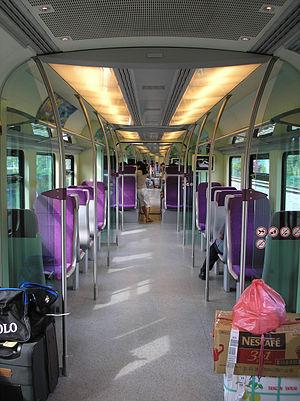
Le KLIA Ekspres est une ligne de train qui dessert l'aéroport international de Kuala Lumpur en Malaisie en effectuant un trajet direct sans arrêt intermédiaire entre la principale gare de la capitale et les terminaux de l'aéroport. La ligne longue de 57 kilomètres a été inaugurée en 2002. Elle transporte quotidiennement environ 10 000 passagers. Elle est également empruntée par des trains de banlieue qui marquent trois arrêts intermédiaires.